94th Aero Squadron

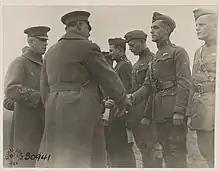
Lieutenant General Hunter Liggett awarding the Distinguished Service Cross to First Lieutenant Hugh Brewster of the 94th Aerial P. S. Squadron, Remicourt, Marne, France, 18 December 1918

On 30 August, the 94th was ordered moved to Rembercourt Aerodrome in preparation for the St. Mihiel Offensive. However, little flying was done in the new sector initially in order not to let the enemy know of the American build-up of forces. On 12 September the American offensive was begun. The squadron employed a new tactic of low-level patrols, below 600m, flying from dawn until dusk. The 94th was given the mission of attacking enemy observation balloons as spotted and to machine-gun enemy infantry and other targets as observed in order to aid First Army in its advance. During the period from 12 September until the Armistice on 11 November, the 94th Aero Squadron shot down 47 enemy aircraft. Several pilots became aces. Pilots also brought back invaluable intelligence concerning information about enemy rear areas.